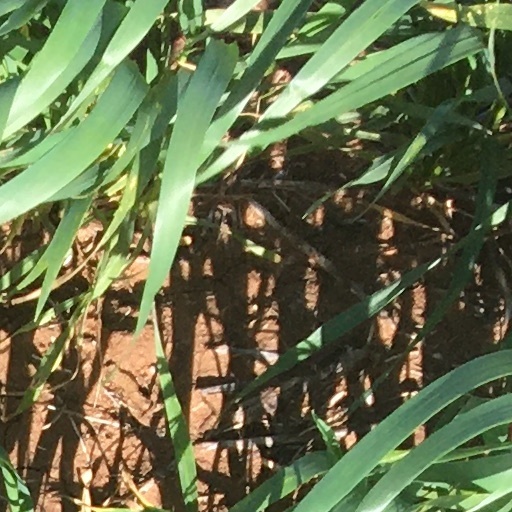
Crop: wheat